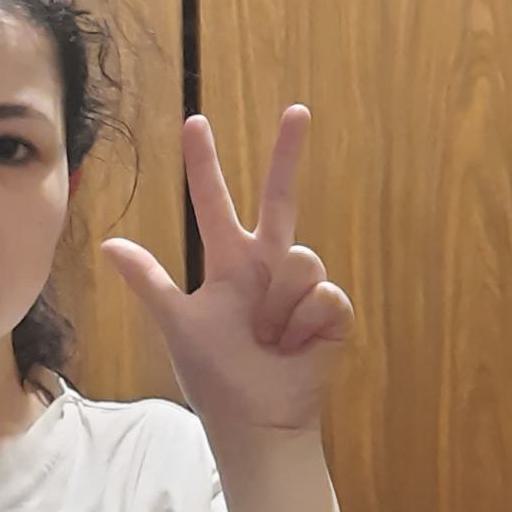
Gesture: three2